Jean Richepin

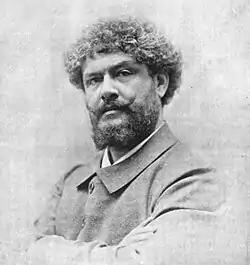

Born on 4 February 1849 at Médéa, French Algeria, Jean Richepin was the son of an army doctor.